St Mary's Menston Catholic Voluntary Academy

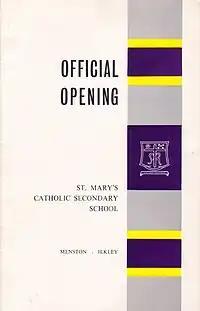
Programme cover from the official opening of St Mary's, Menston, 3 July 1965

Canon Charles J Murray, Governor, negotiated with the West Riding County Council and Department of Education and Science for forward planning of the school and had by 1960 secured a site.